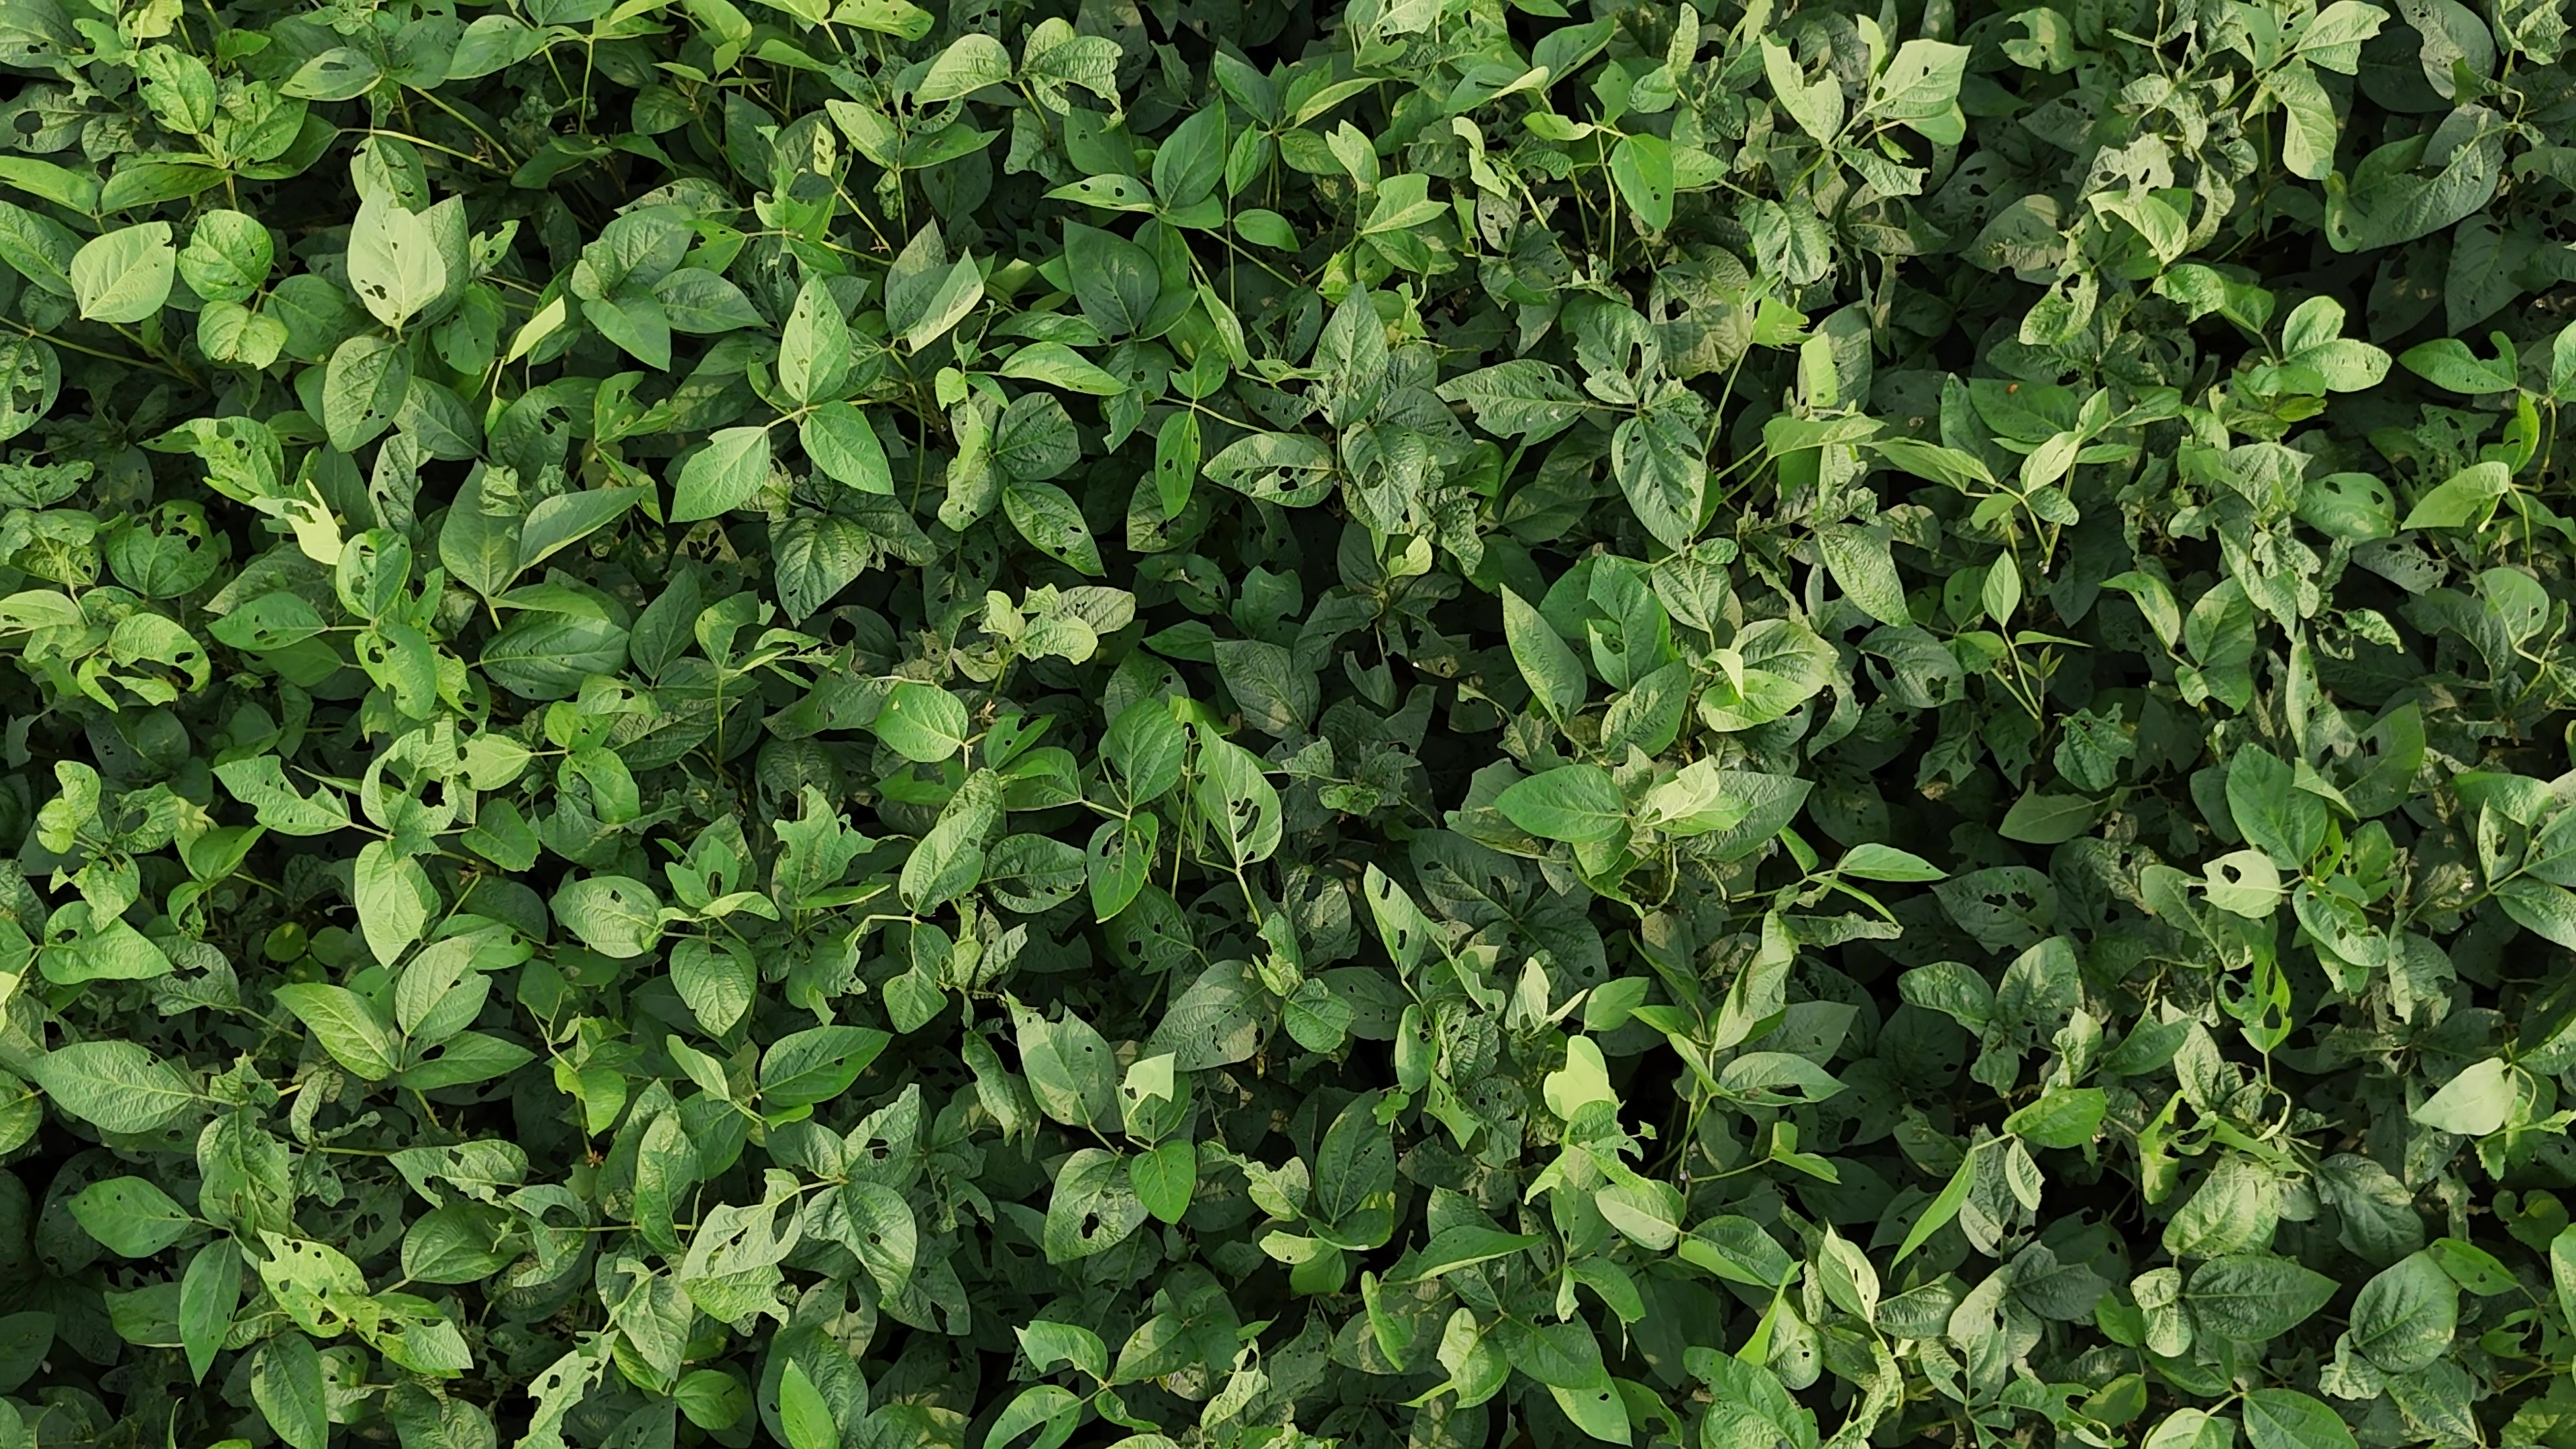
Label: Semilooper_Pest